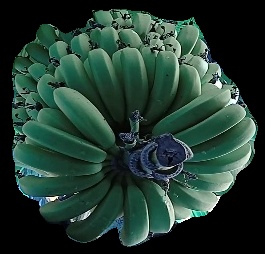
Variety: pachbale
Grade: grade1